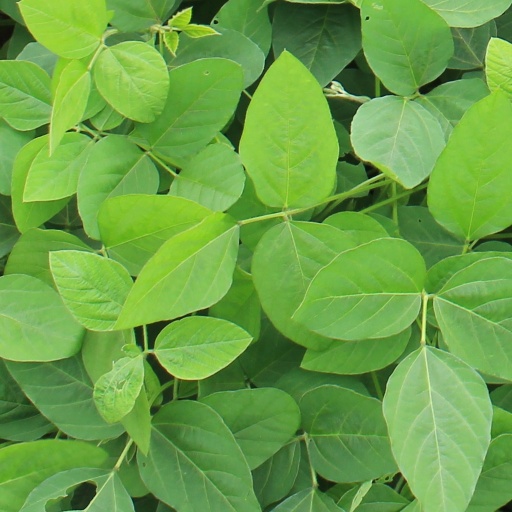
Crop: soybean